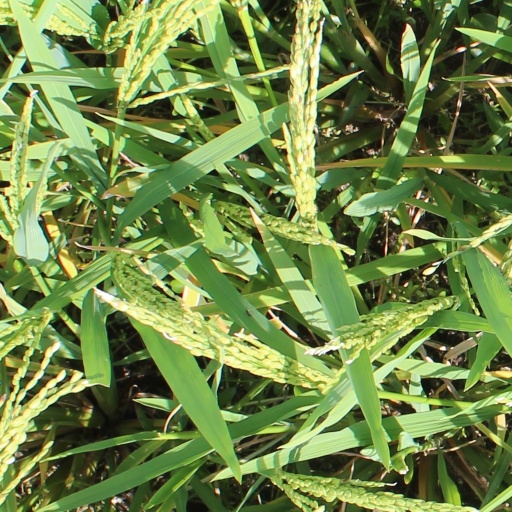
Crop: rice